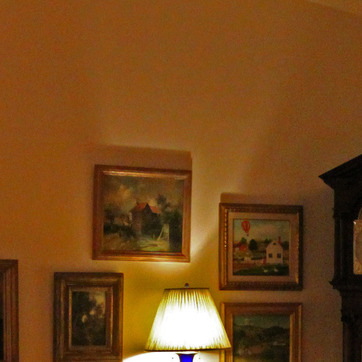
Material: glass